Once Upon a Time (1933 film)

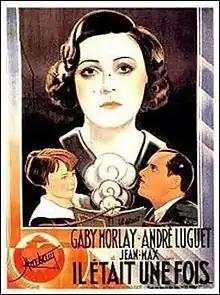

Once Upon a Time (French: Il était une fois) is a 1933 French drama film directed by Léonce Perret and starring Gaby Morlay, André Luguet and Andrée Ducret.